Mary V. Clymer

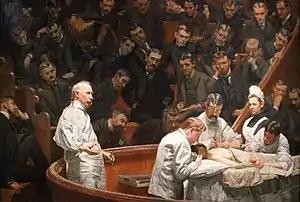
"The Agnew Clinic". Clymer is at the far right.

Clymer may be best known for her appearance in the Thomas Eakins work "The Agnew Clinic", depicting a surgical procedure headed by noted surgeon David Hayes Agnew. Historians note the significance of Clymer being the only female subject in the painting, apart from the patient, and the only member of the surgical staff whose attention is directed toward the patient's face, rather than the incision. Students of the medical class of 1889 who commissioned "The Agnew Clinic" are portrayed as the audience for the surgery—as historian Amanda Mahoney points out, all individuals depicted in the work can be identified by name, except for the patient—and this audience of male medical students creates a composition that highlights power dynamics between the masculine and the feminine in the academic medical hierarchy. Central to the medical care of the patient yet separate in her femininity stands the woman in white—the nurse, Mary Clymer, who serves as the surgeon Agnew's "structural counterpart" in the composition of the painting, the only other figure on the same level as the surgeon.